Mount Lebanon Mutasarrifate

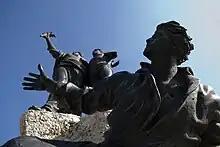
The Martyrs' Monument in Al-Burj Square in downtown Beirut. The square became known today as "Martyrs' Square".

During the era of the Turkish administrators, the resistance of the Lebanese to the Turkification policy pursued by the federalists intensified, and the Lebanese, like most Arabs before the war and since the Unionists declared their desire to Turkify all non-Turkish Ottomans, resisted this policy with all possible means. Some educated youth formed secret societies that called for political and social reform in the Ottoman Empire. These associations used to cover up for scientific, literary, and religious goals to escape the monitoring and persecution of the authorities. In terms of their goals, the patriots were divided into two parts: a section demanding autonomy within the Ottoman League, and the advocates of this view were generally known as the Decentralization Party, and another section that wanted complete independence and complete separation from the Ottomans. The unionists hated both sides, and persecuted them and anyone they suspected of belonging to them.